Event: Nepal Earthquake
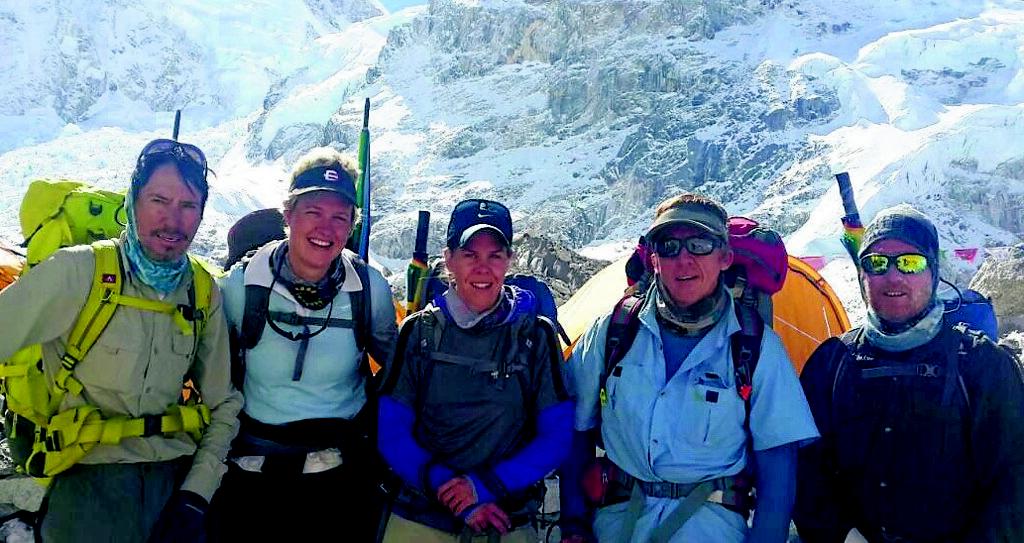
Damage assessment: no_damage